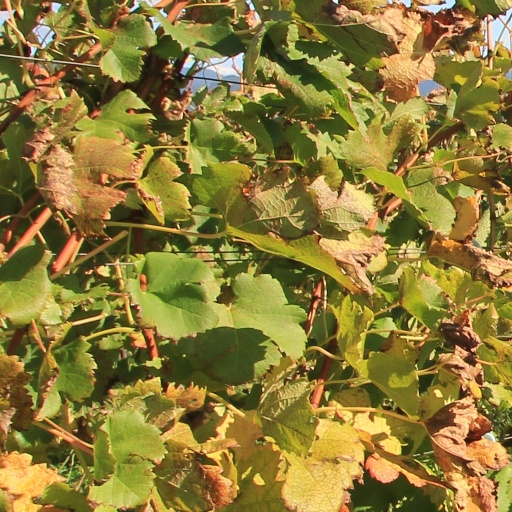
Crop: grape